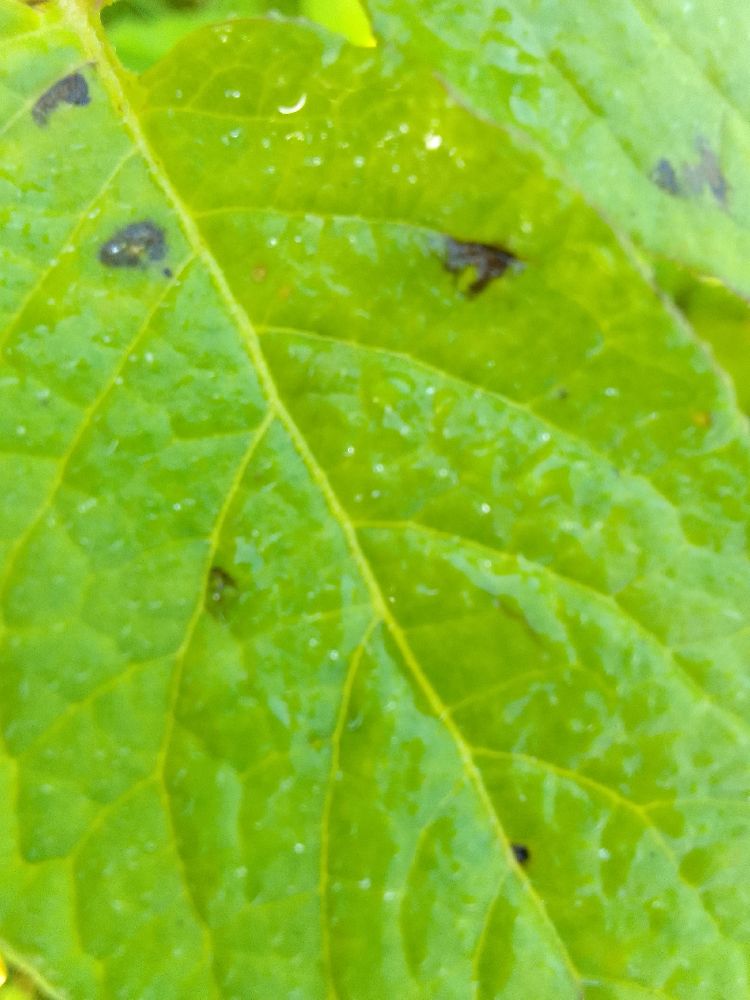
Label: Early blight